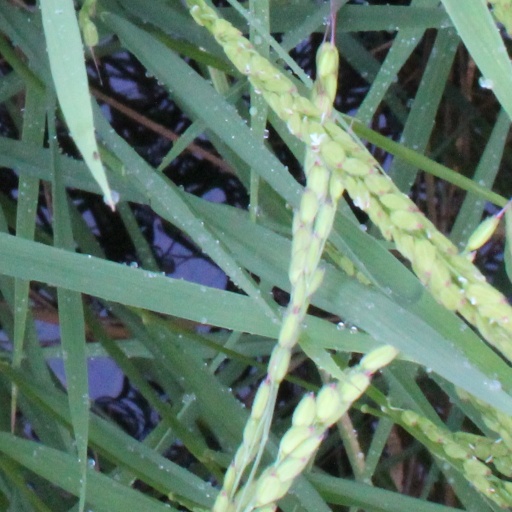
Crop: rice